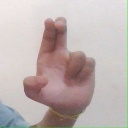
अक्षर: आ